Nissan Vanette

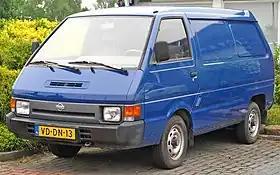
1994 Nissan Vanette (C22)

The is a cabover van and pickup truck produced by the Japanese automaker Nissan from 1978 until 2011. The first two generations were engineered by Nissan's Aichi Manufacturing Division for private, personal ownership, with the last two generations built by Mazda, rebadged as Nissans and refocused as commercial vehicles, based on the Mazda Bongo. The van has also been sold as the Nissan Sunny-Vanette or Nissan Van. The private purchase passenger platform was replaced by the Nissan Serena in 1991, renamed Vanette in various international markets, and came equipped with multiple engine and drivetrain configurations.